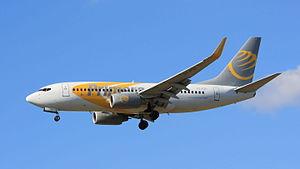
Primera Air est une ancienne compagnie aérienne danoise, fondée en 2003 sous le nom de JetX en Islande. Son siège était situé à Copenhague.